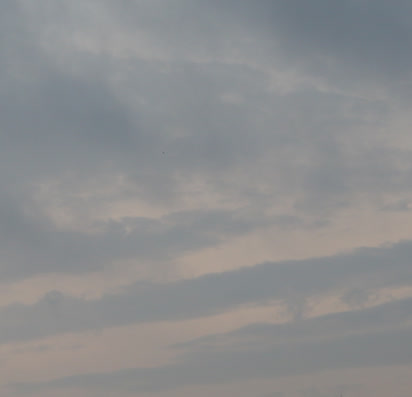
Cloud type: Nimbostratus